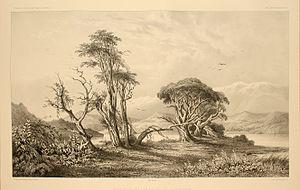
Le Río Biobío, encore orthographié Bío-Bío ou Bío Bío est un fleuve qui traverse une partie de la zone sud du Chili. C'est l'un des principaux du pays, tant par ses caractéristiques de débit et de longueur, que par son importance historique et économique.